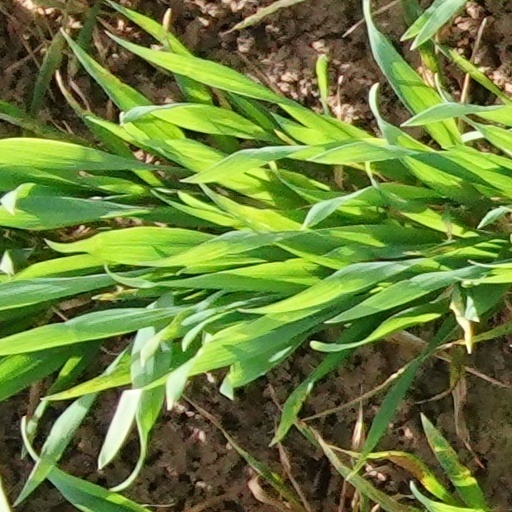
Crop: wheat